Dork Tower

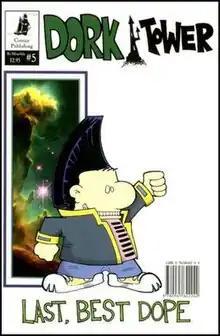
Cover of "Dork Tower" #5

Dork Tower is an online comic created, written and drawn by John Kovalic. It chronicles the lives of a group of geeks living in the fictional town of Mud Bay, Wisconsin. Mud Bay's design is strongly influenced by the author's home town of Madison, Wisconsin. Topics have included role-playing games (RPGs), comic books, video games, and fandom in general. The comic strip began in January 1997 and has made appearances in publications like "Dragon" magazine, "Shadis", and "Comic Shop News". Starting in 2000, the strip began web publication roughly three times a week and is featured in "Pyramid". The bimonthly comic book made its first appearance in 1998 and features continuing storylines. It has recently gone to full color with issue #32, and it is collected in trade paperback.